Cultural depictions of Maximilian I, Holy Roman Emperor

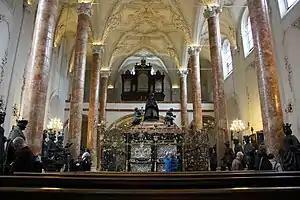
Maximilian's Cenotaph, Innsbruck

"Gedechtnus" (memorial) is a term used by the emperor to refer to his monumental projects that served to institutionalize and memorialize his image and that of his family. The core of these was his massive autographical (or semi-autographical) corpus, including "Theuerdank", "Freydal", "Weisskunig", the "Ehrenpforte" ("Triumphal Arch"), genealogical projects, various triumphal celebrations, architectural projects like his Cenotaph in Innsbruck, musical works by leading composers of the day like Heinrich Isaac and Paul Hofhaimer. Maria Golubeva judges these projects as glorification for posterity, rather than propaganda in the normal sense of the word. "Theuerdank" and "Weisskunig" are considered "the last attempt to revive medieval chivalrous ideals."